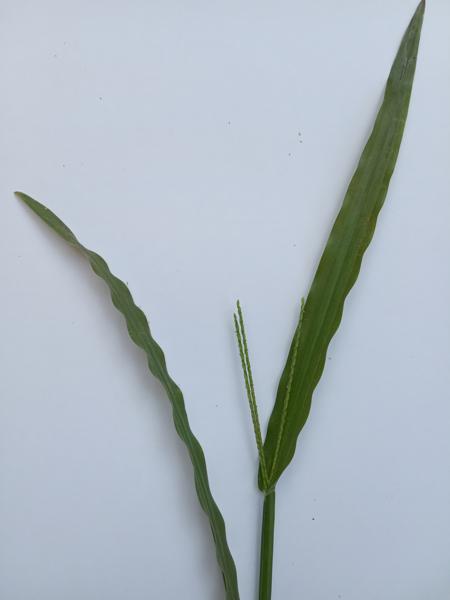
Weed species: Paspalum scrobiculatum